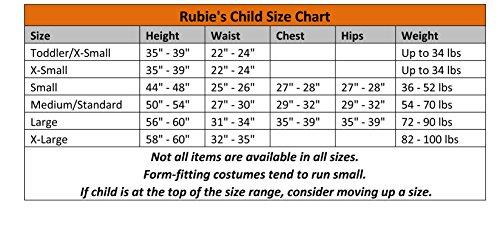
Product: Rubie's Justice League Boys Aquaman Costume
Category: Clothing, Shoes & Jewelry | Costumes & Accessories | Women | Costumes & Cosplay Apparel | Costumes
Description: Great Condition.
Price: $11.99 - $34.99